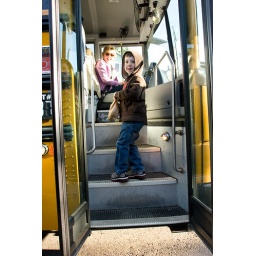
Logan was a very brave and proud boy this morning getting on the bus all by himself.